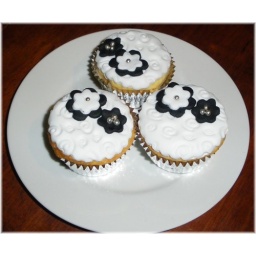
These were very last minute cupcakes. Butter cake with sour cream and white chocolate, with vanilla bc covered in fondant.